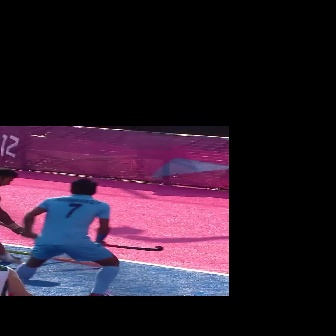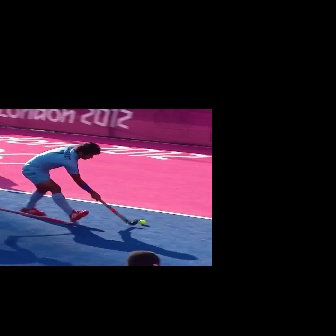
  Please identify the target specified by the bounding box [1,178,118,295] in the first image and locate it in the second image. Return the coordinates in [x_min,y_min,x_max,y_max] format.
Answer: [21,142,100,221]